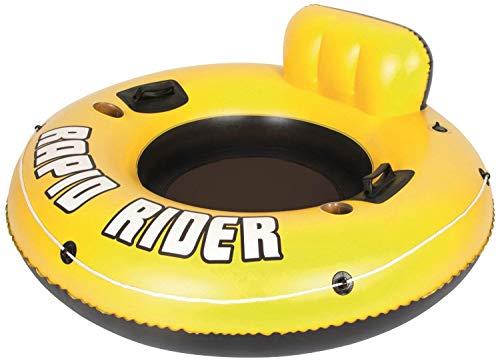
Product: CoolerZ Rapid Rider Inflatable Tube
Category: Toys & Games | Sports & Outdoor Play | Pools & Water Toys | Pool Rafts & Inflatable Ride-ons
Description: Ultimate water float solution: kick back and relax on the water for hours on our Bestway coolers rapid rider inflatable tube with its cushioned backrest.
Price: $21.95
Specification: ProductDimensions:53x53x19inches|ItemWeight:5.09pounds|ShippingWeight:5.09pounds(Viewshippingratesandpolicies)|DomesticShipping:Currently,itemcanbeshippedonlywithintheU.S.andtoAPO/FPOaddresses.ForAPO/FPOshipments,pleasecheckwiththemanufacturerregardingwarrantyandsupportissues.|InternationalShipping:ThisitemcanbeshippedtoselectcountriesoutsideoftheU.S.LearnMore|ASIN:B00NYZMCTK|Itemmodelnumber:43116E|Manufacturerrecommendedage:10-15years